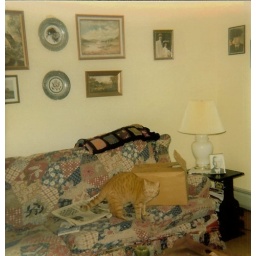
A cat we had in the 80's in our house in Montgomery